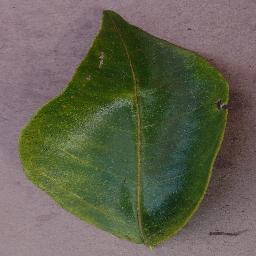
Label: Orange___Haunglongbing_(Citrus_greening)